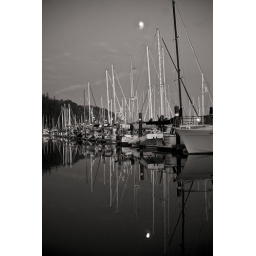
Nice clear sky with moon reflection in the marina water. Going B&amp;amp;W just adds to the the mystic. Focus 52